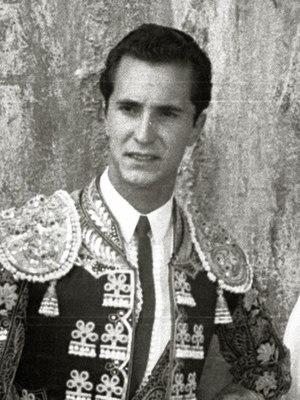
Luis Miguel González Lucas dit Luis Miguel Dominguín, né à Madrid le 9 novembre 1926, mort à San Roque le 8 mai 1996, fils du matador « Domingo Dominguín », est un matador espagnol.